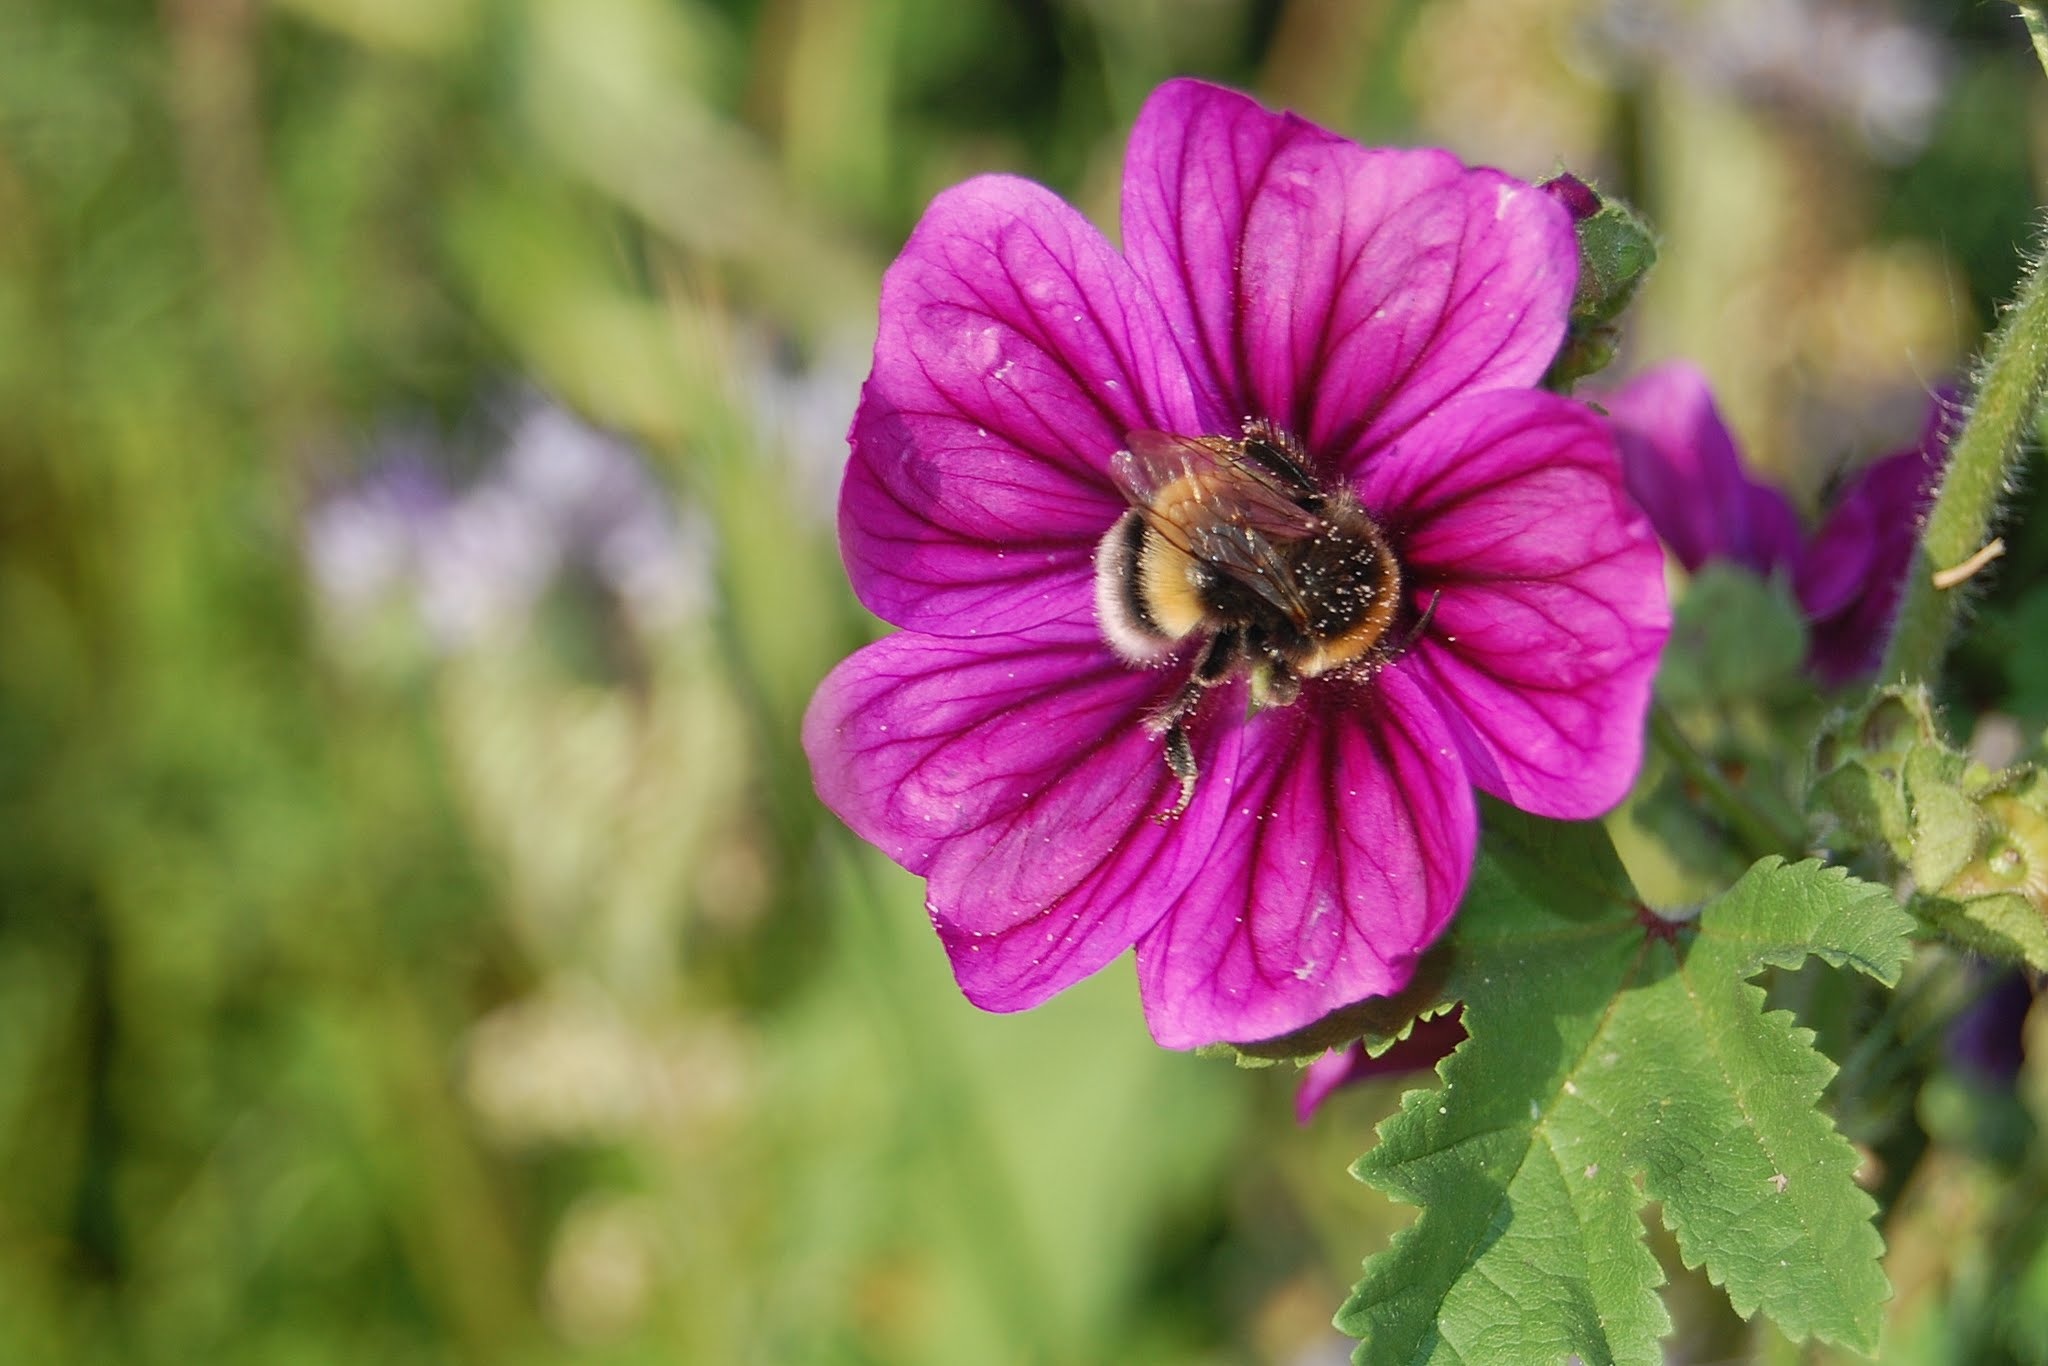
nature, plant, field, meadow, flower, petal, botany, flora, wildflower, eifel, macro photography, flowering plant, daisy family, annual plant, plant stem, land plant, garden cosmos